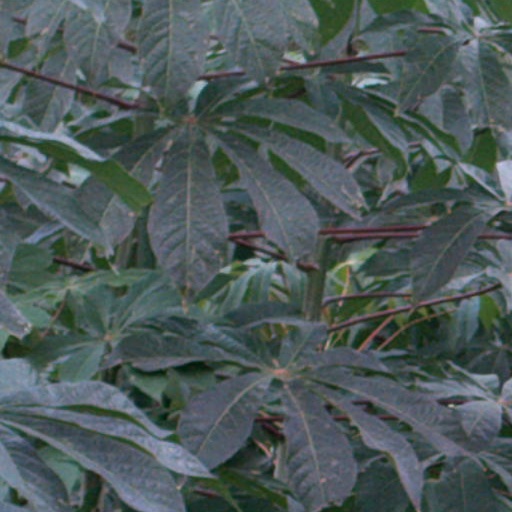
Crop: cassava